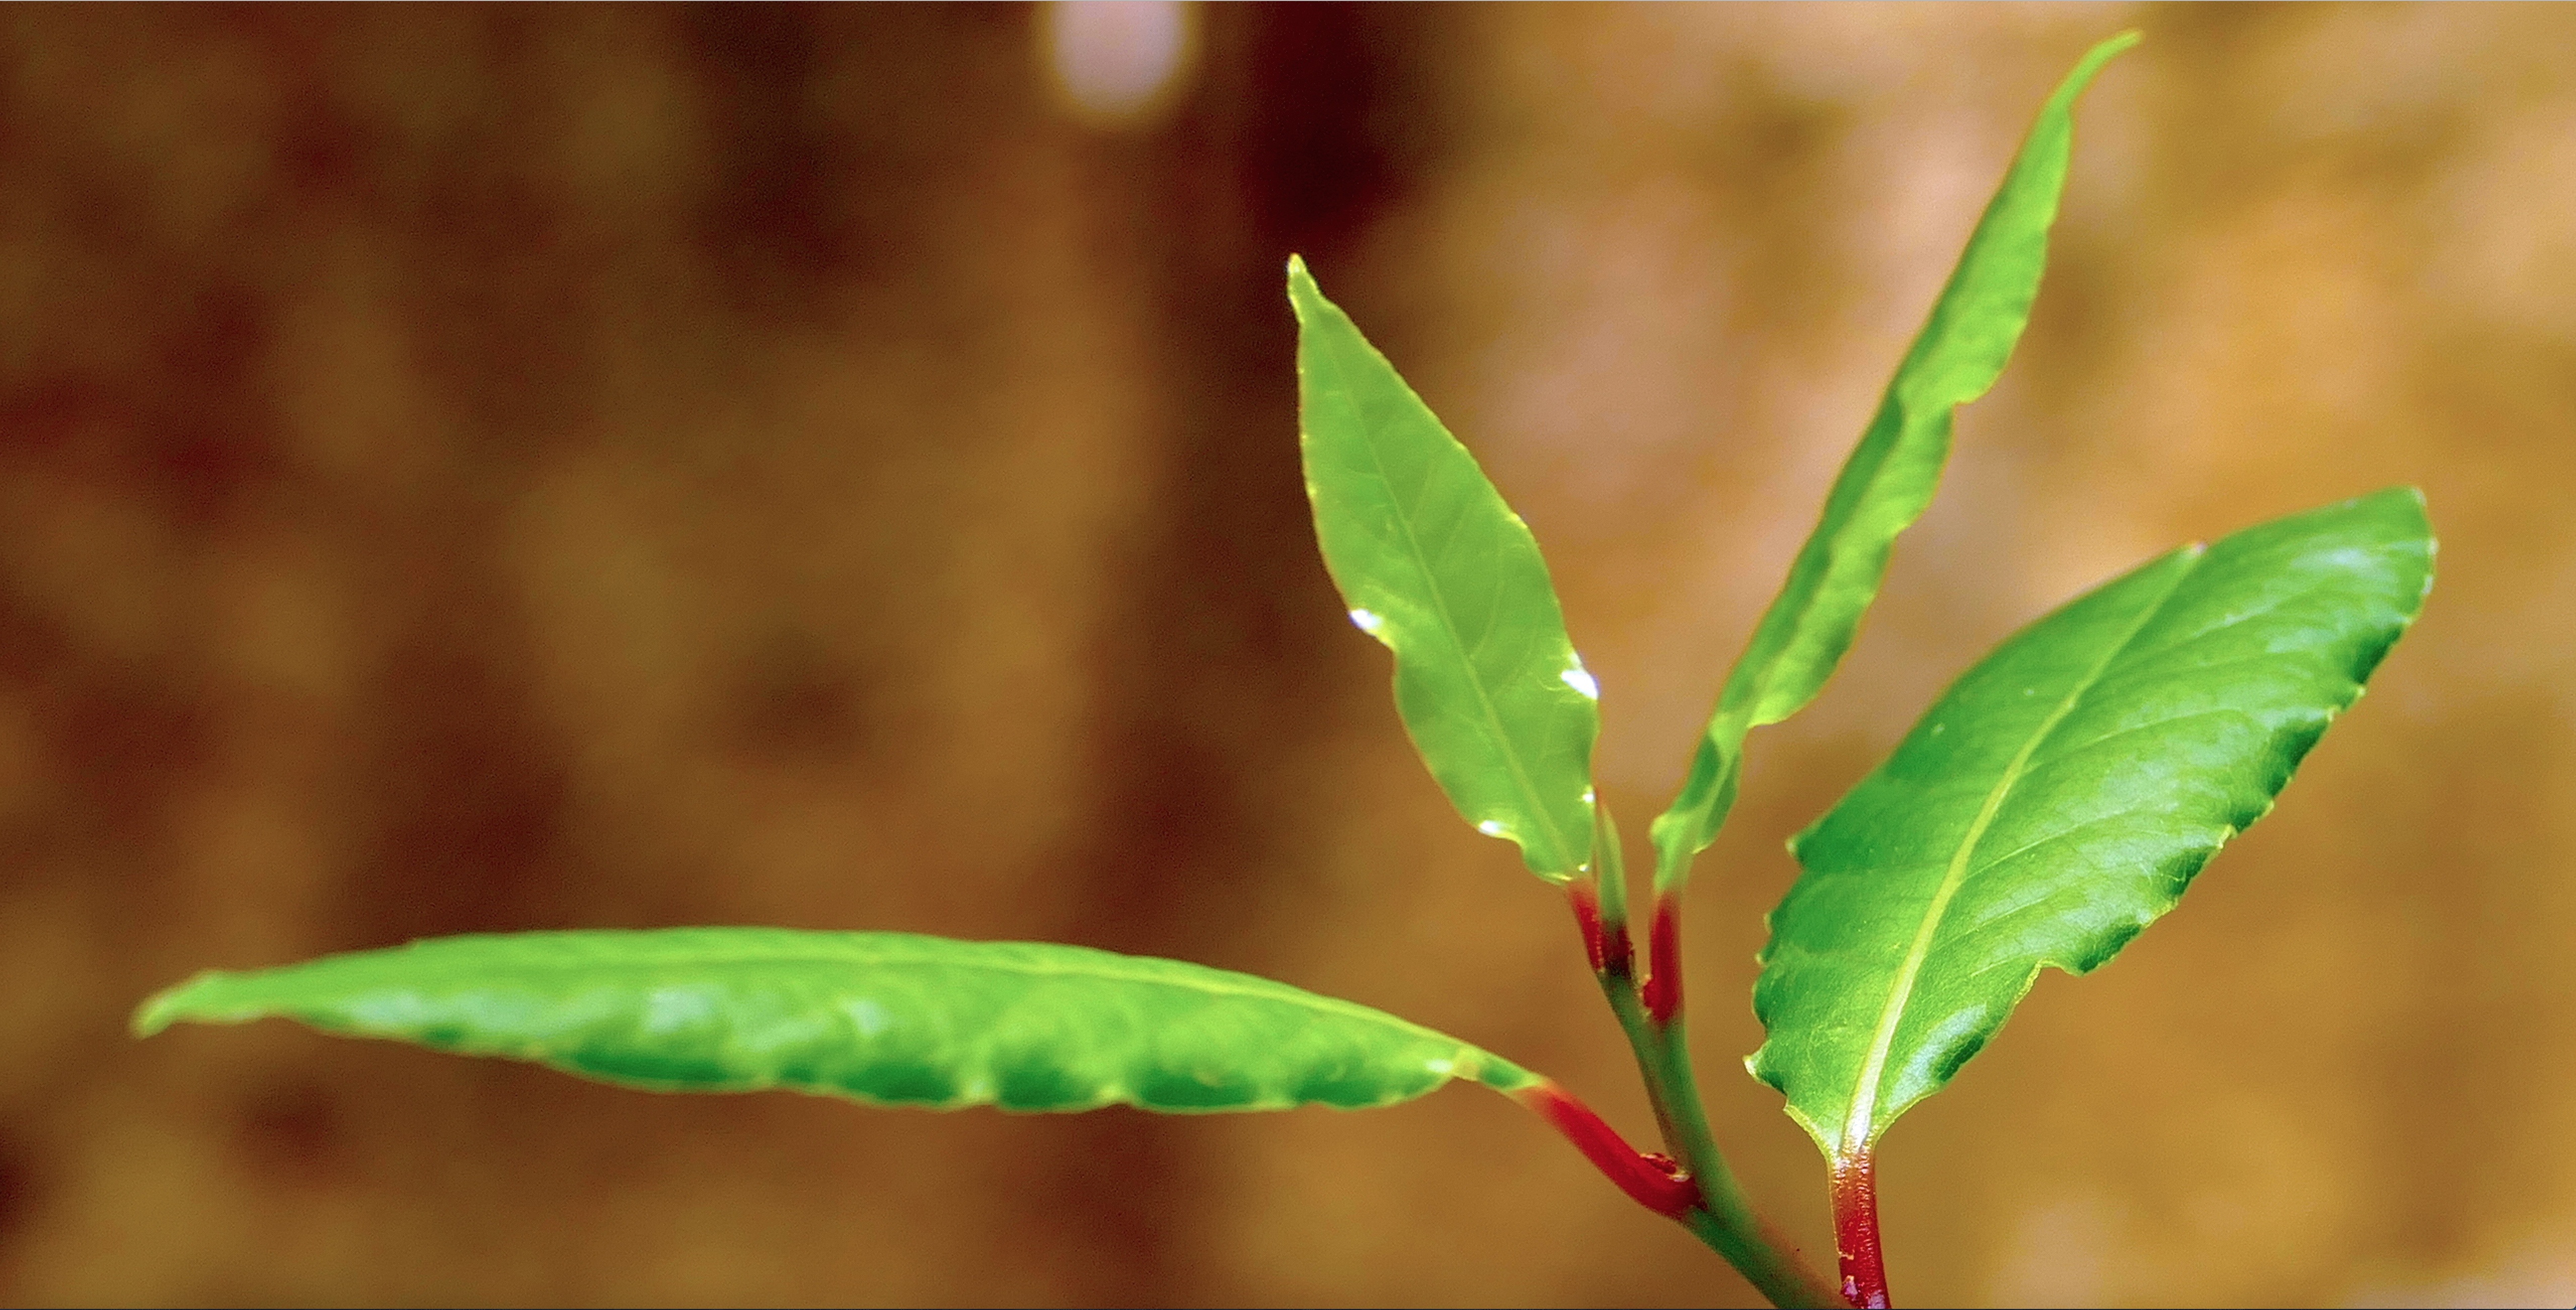
tree, nature, branch, plant, leaf, flower, green, produce, botany, flora, close up, shrub, laurel, bud, sicily, macro photography, flowering plant, plant stem, land plant, addavuru